Taillefer (Strauss)

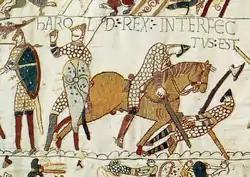
Scene from the Bayeux Tapestry depicting the Battle of Hastings and the death of Harold

Taillefer is the hero of a romantic medieval tale set in the court of Duke William of Normandy (William the Conqueror) around the time of the invasion of England and the Battle of Hastings in 1066. Strauss used the version in a poem by Ludwig Uhland written in 1816. He had previously used several of Uhlands poems for songs, including "Des Dichters Abendgang" written in 1900. Professor Philip Wolfrum, music director and choir master at Heidelberg University commissioned the work, to be premiered in the new Town Hall in Heidelberg, coinciding with the award of an honorary doctorate for Strauss and with the centenary of the reestablishment of the university as a state-owned institution. In fact, Strauss had been working on early drafts of the piece in the summer of 1902, prior to the commission (Strauss first mentions it in his notebook on 20 April, whilst in Berlin). In May he spent a short holiday in England, including a visit to the beach at Ventnor on the Isle of Wight, which further inspired him. However, Strauss realized that a large scale choral work like this would be a perfect piece for the commission and event. Most of the work was done over the period July–November 1902. The honorary doctorate was confirmed in June 1903 (while Strauss was again visiting London), and the award and premiere arranged for 26 October 1903.